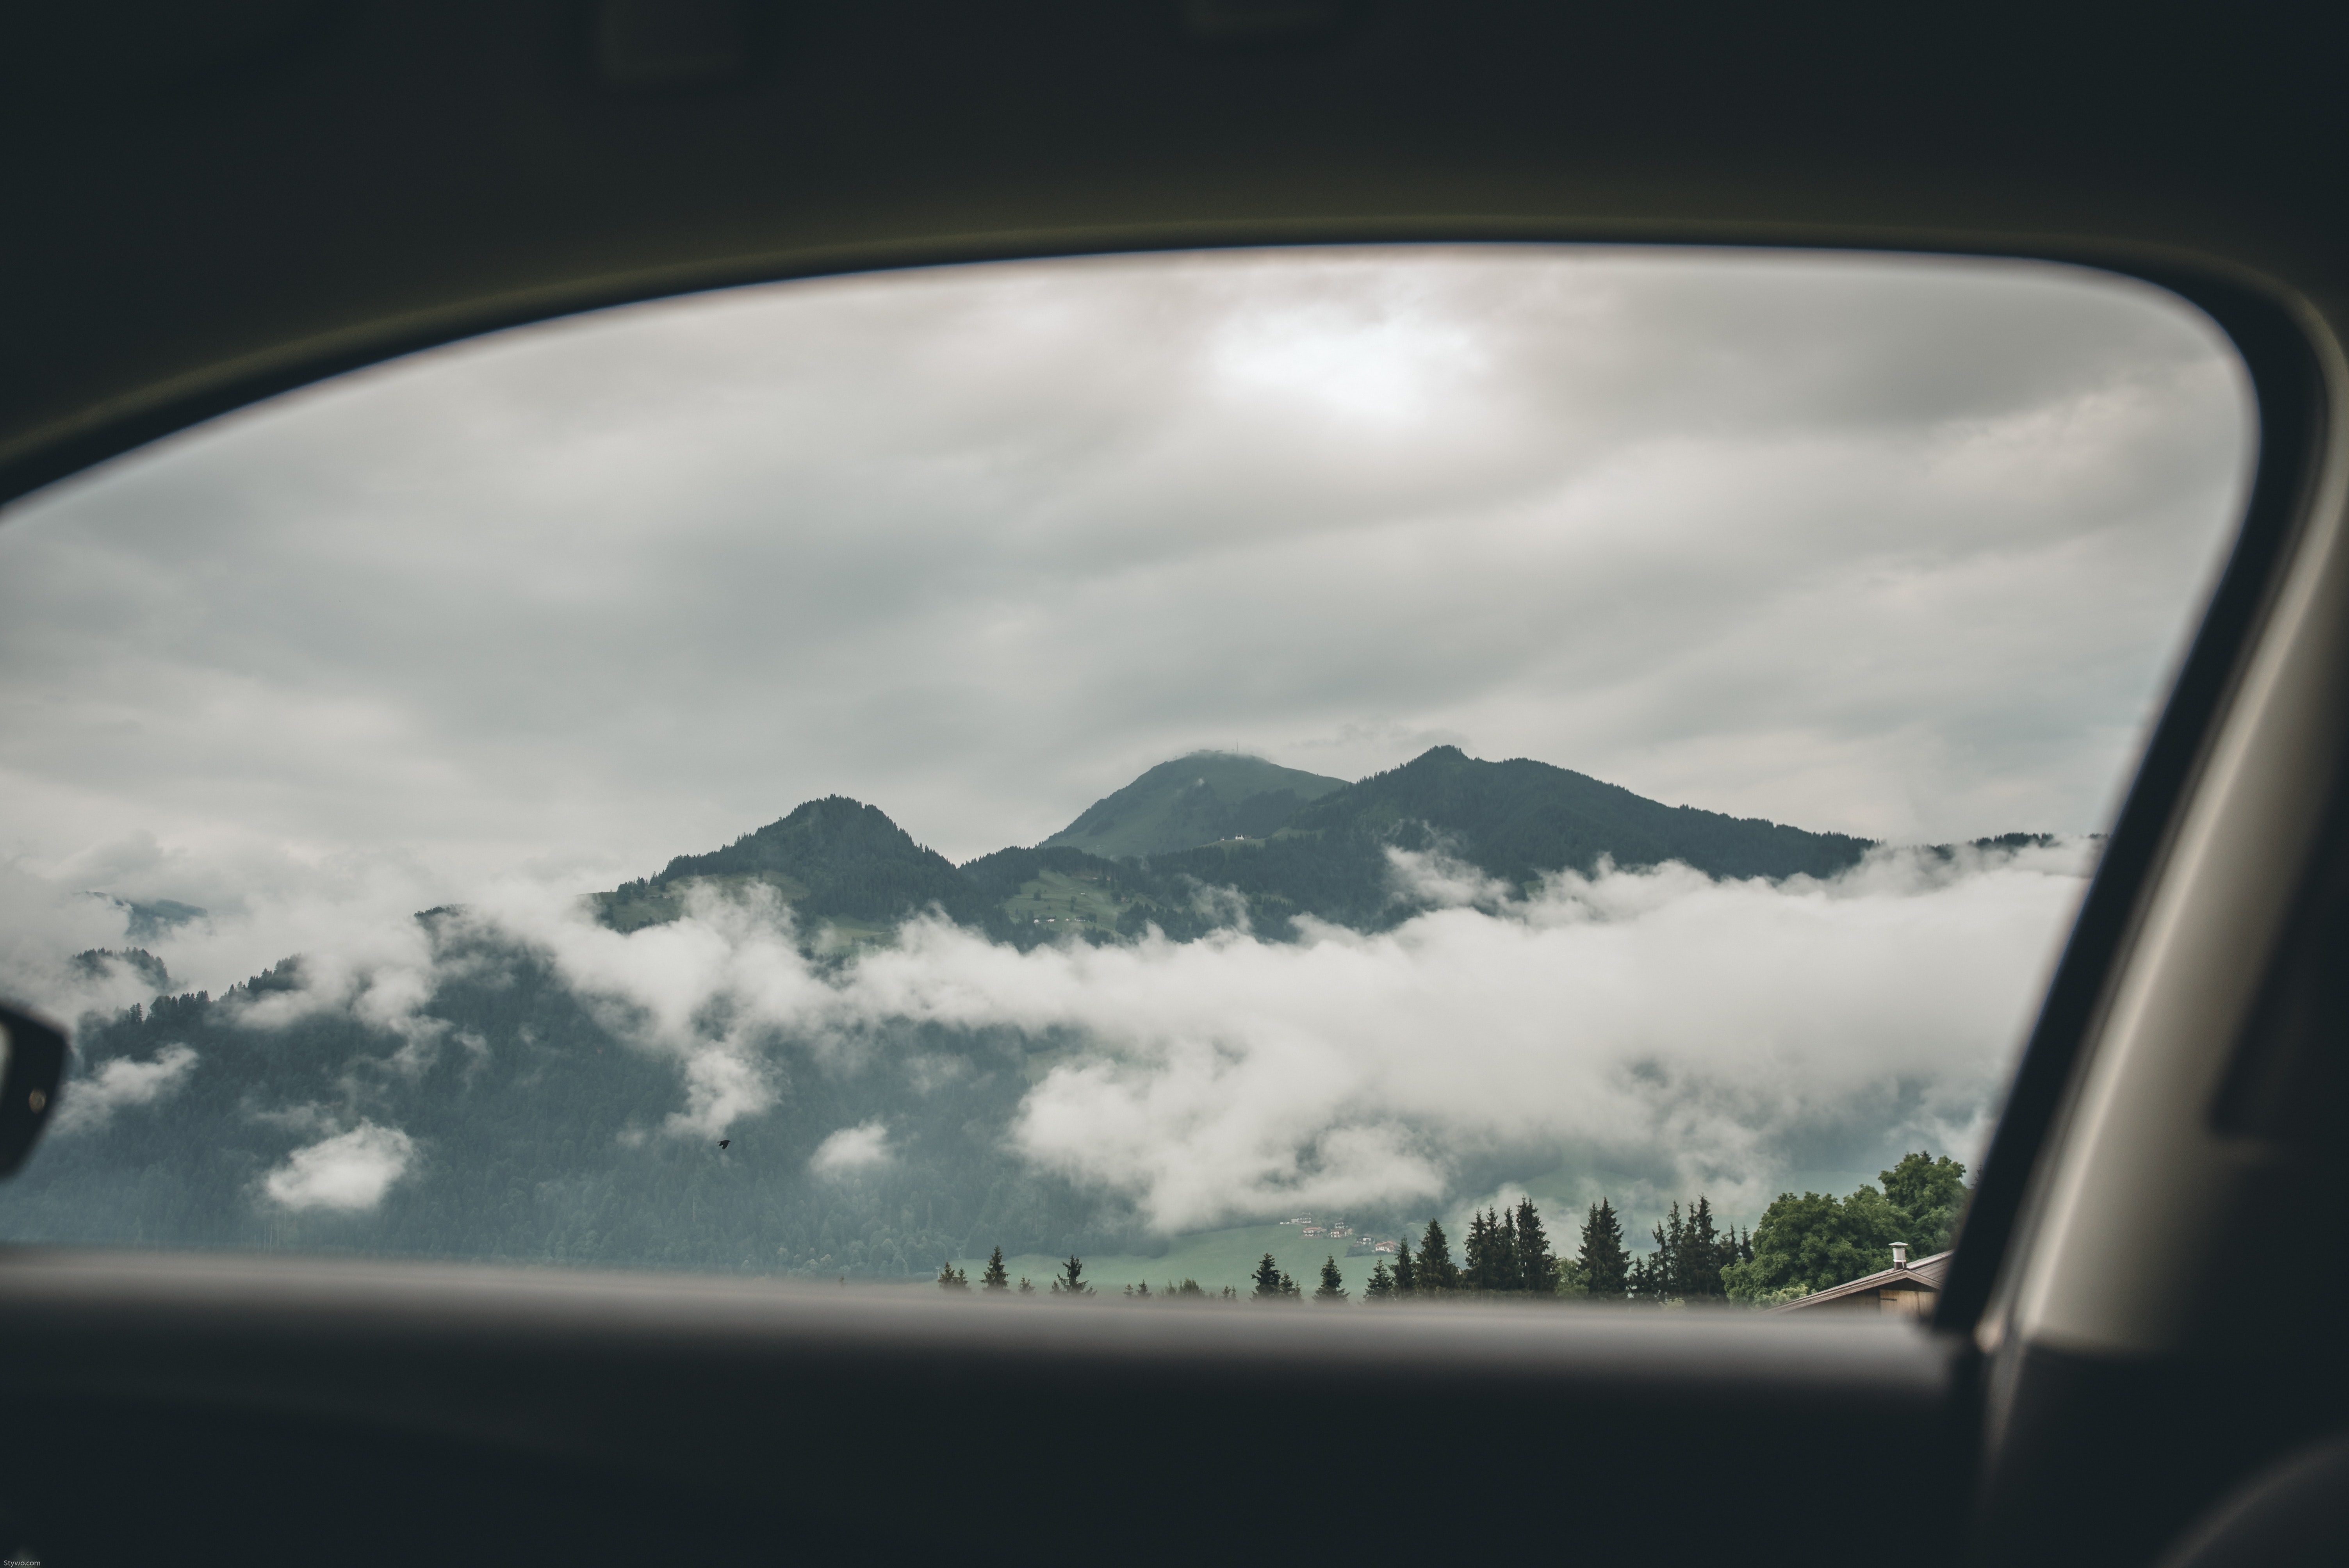
sky, cloud, window, windshield, vehicle door, auto part, vehicle, automotive window part, photography, landscape, glass, car, meteorological phenomenon, rear view mirror, automotive mirror